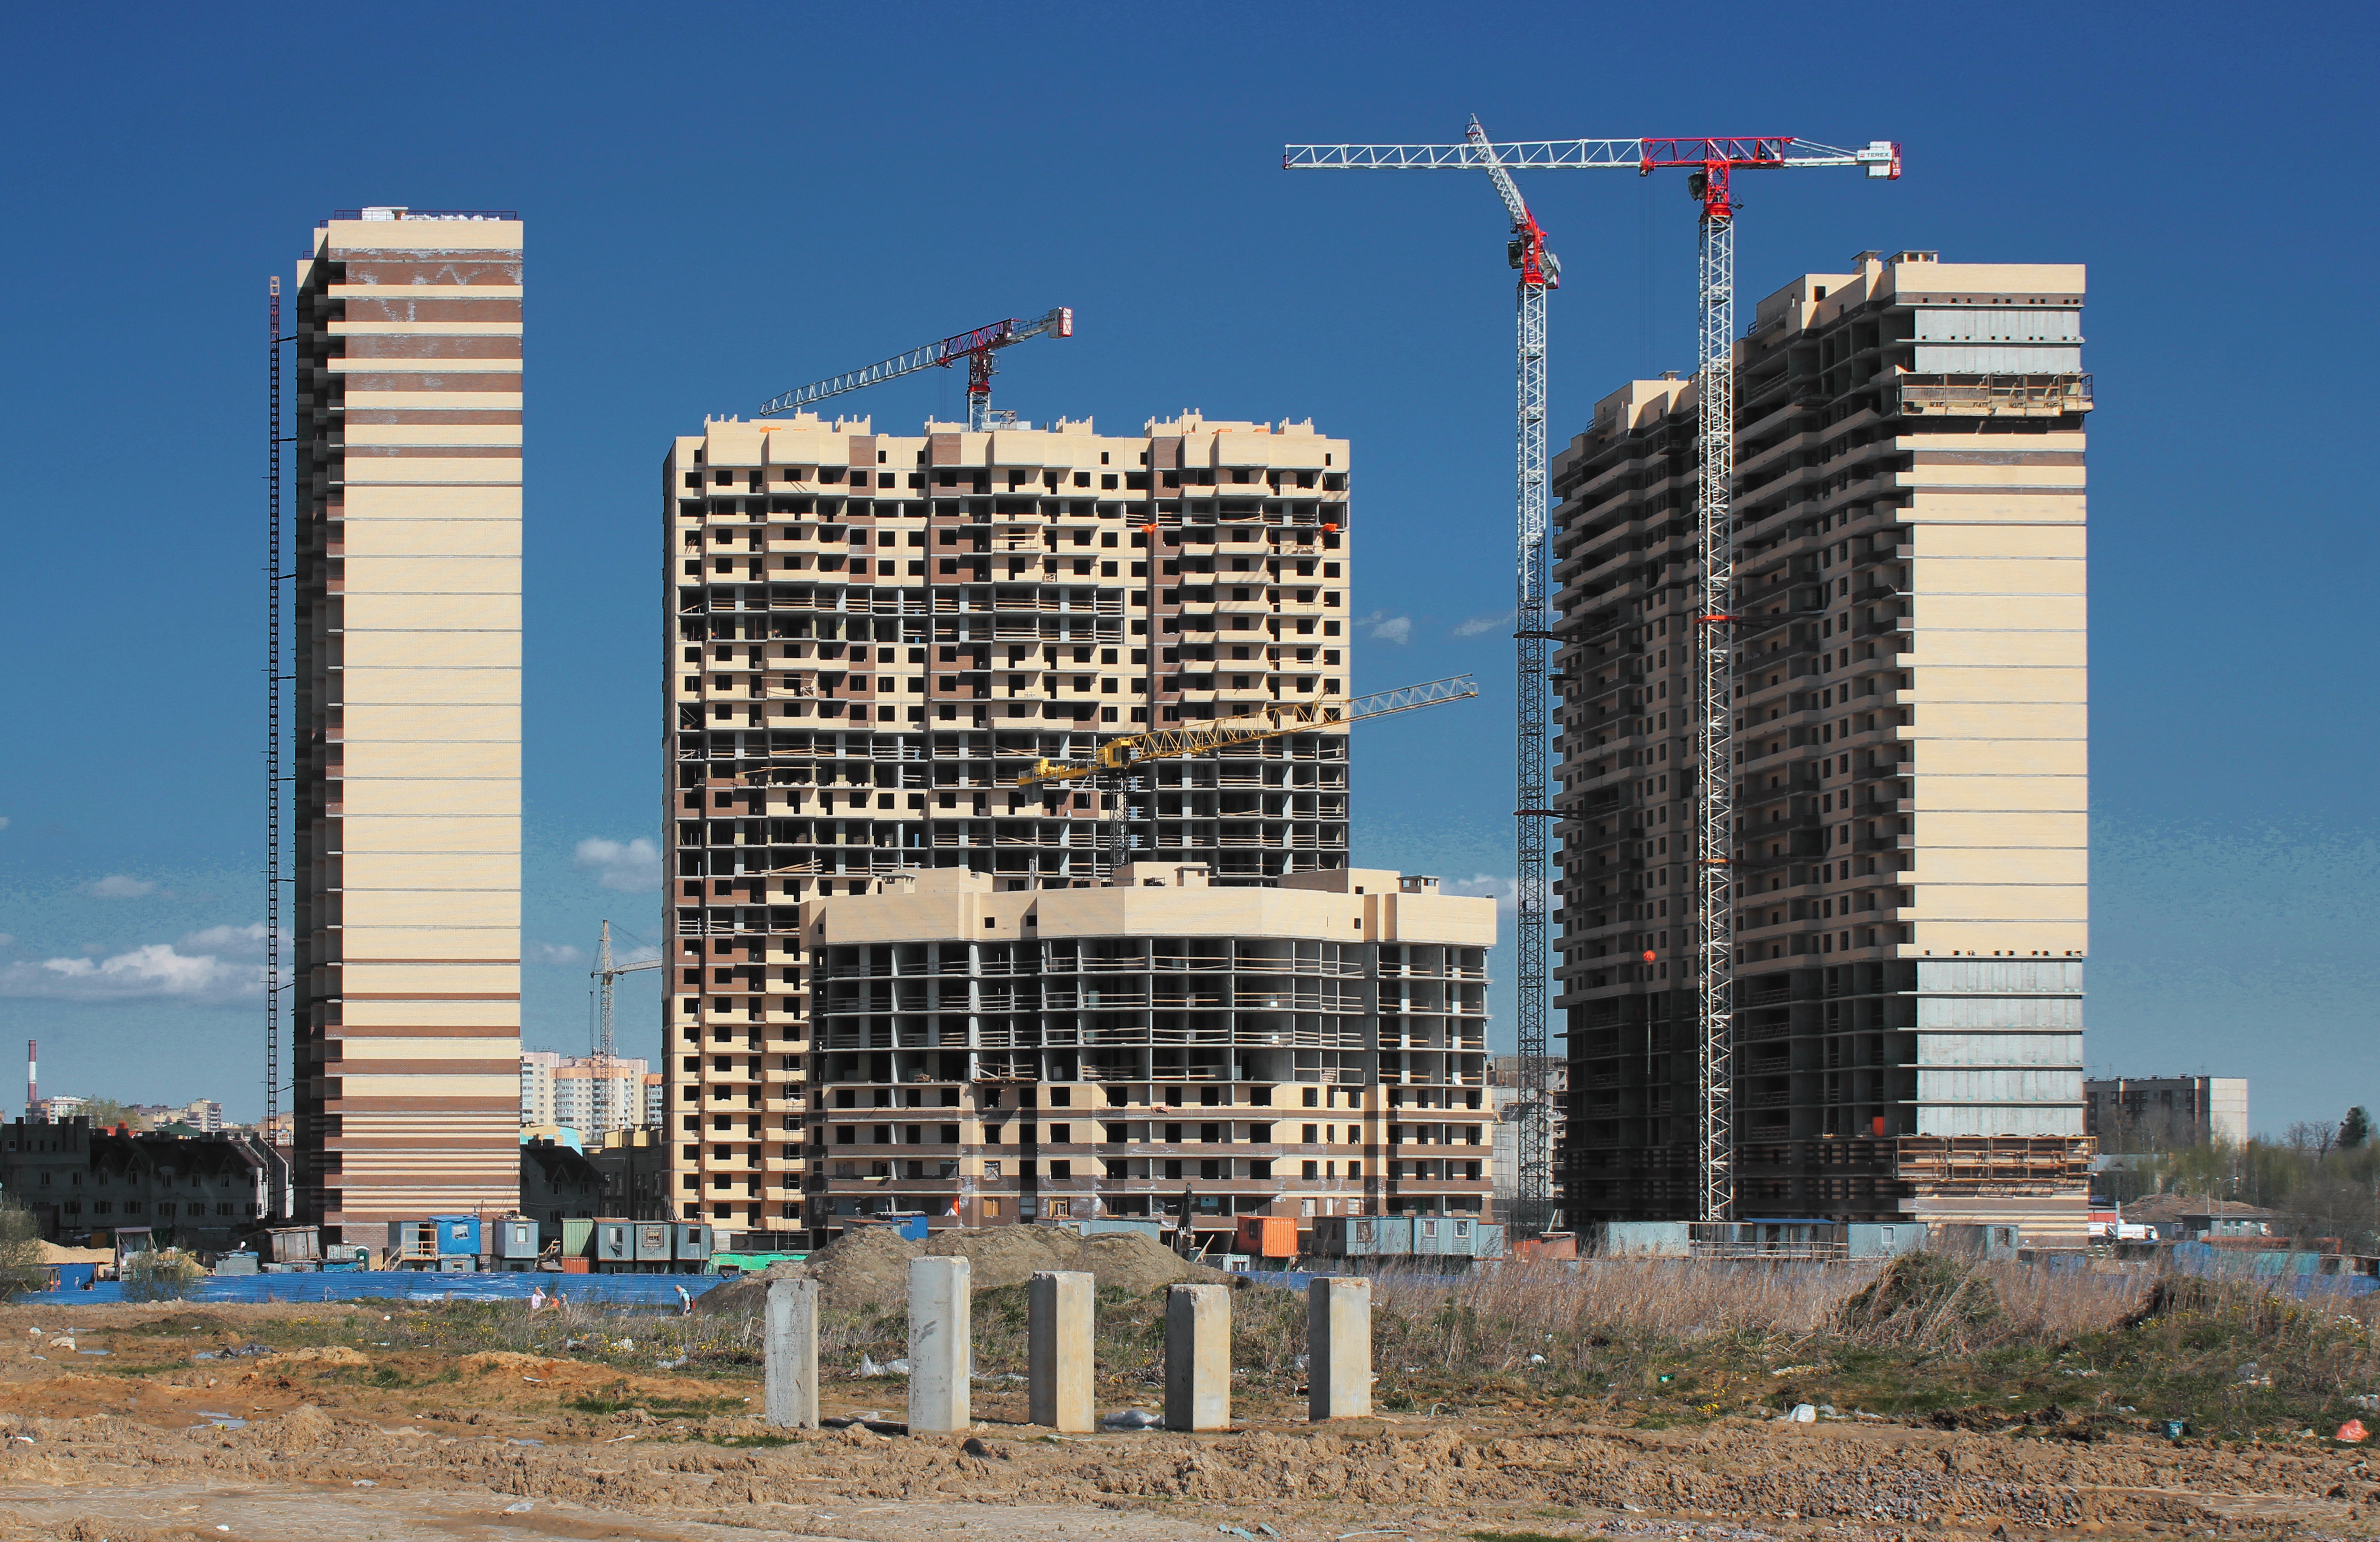
architecture, sky, skyline, house, building, city, skyscraper, cityscape, downtown, construction, tower, landmark, facade, tower block, housing, crane, metropolis, condominium, home construction, construction crane, new house, residential construction, multi storey building, urban area, crane hoisting, jib crane, residential area, metropolitan area